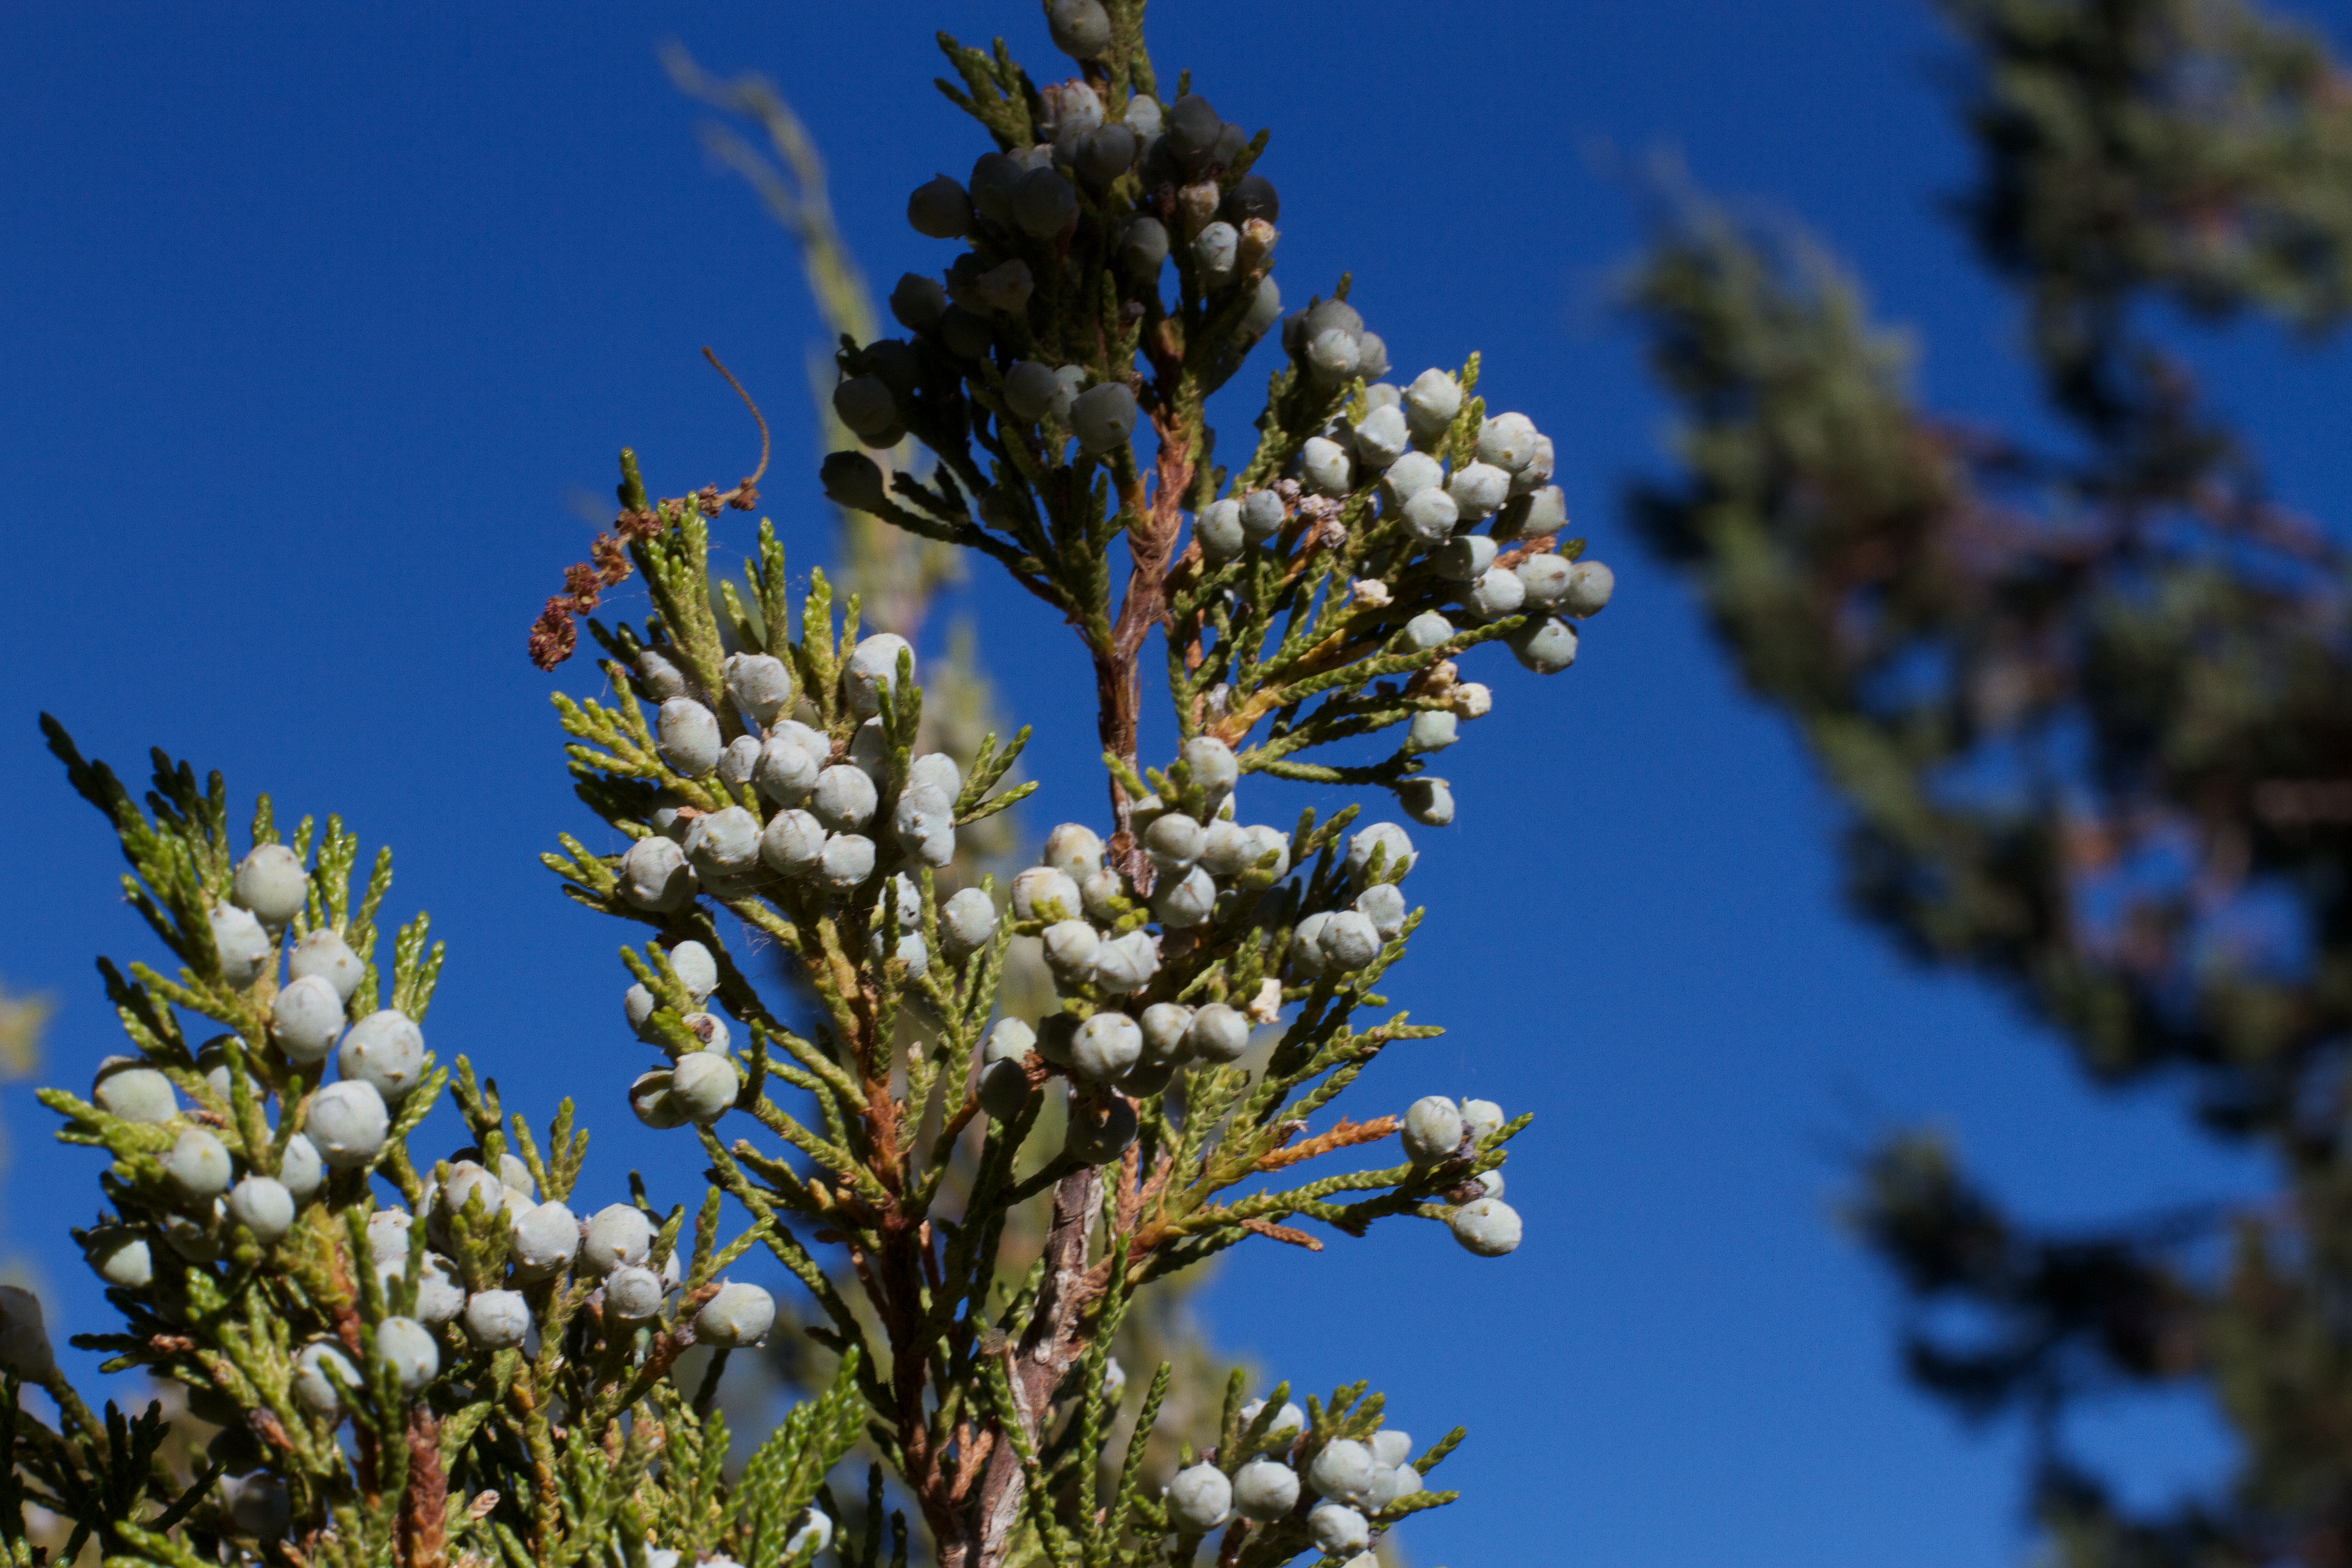
tree, nature, branch, blossom, plant, flower, spring, produce, evergreen, botany, flora, wildflower, shrub, macro photography, flowering plant, woody plant, land plant